The Con (video game)

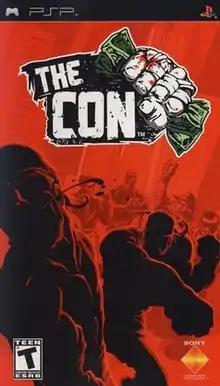
North American box art

The Con, released as Gamble Con Fight in Japan, and The Con: Gamble Fight in South Korea, is a fighting video game developed by Think & Feel and published by Sony Computer Entertainment for the PlayStation Portable in 2005. The story follows the life of a con artist who fights for money.